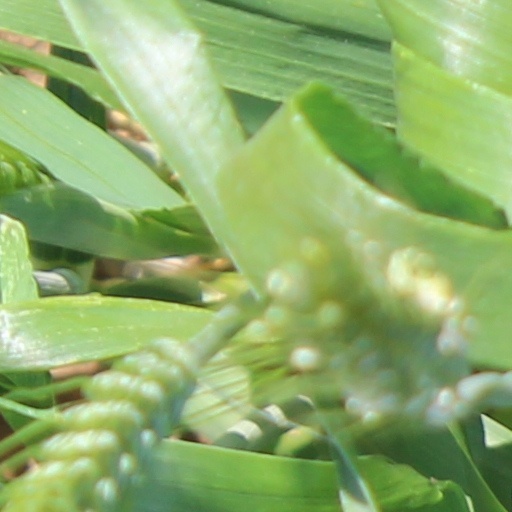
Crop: wheat